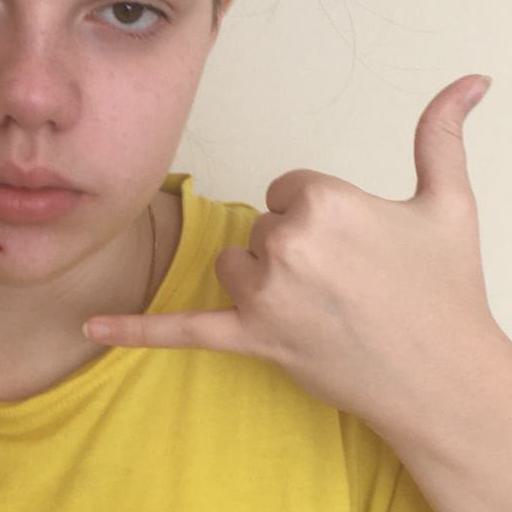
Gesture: call